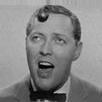
Age: 27